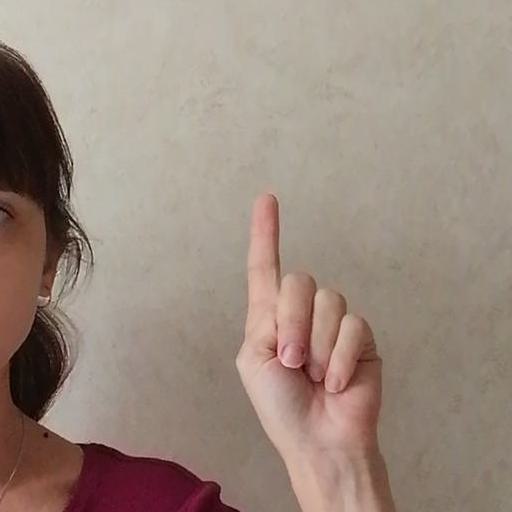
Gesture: one